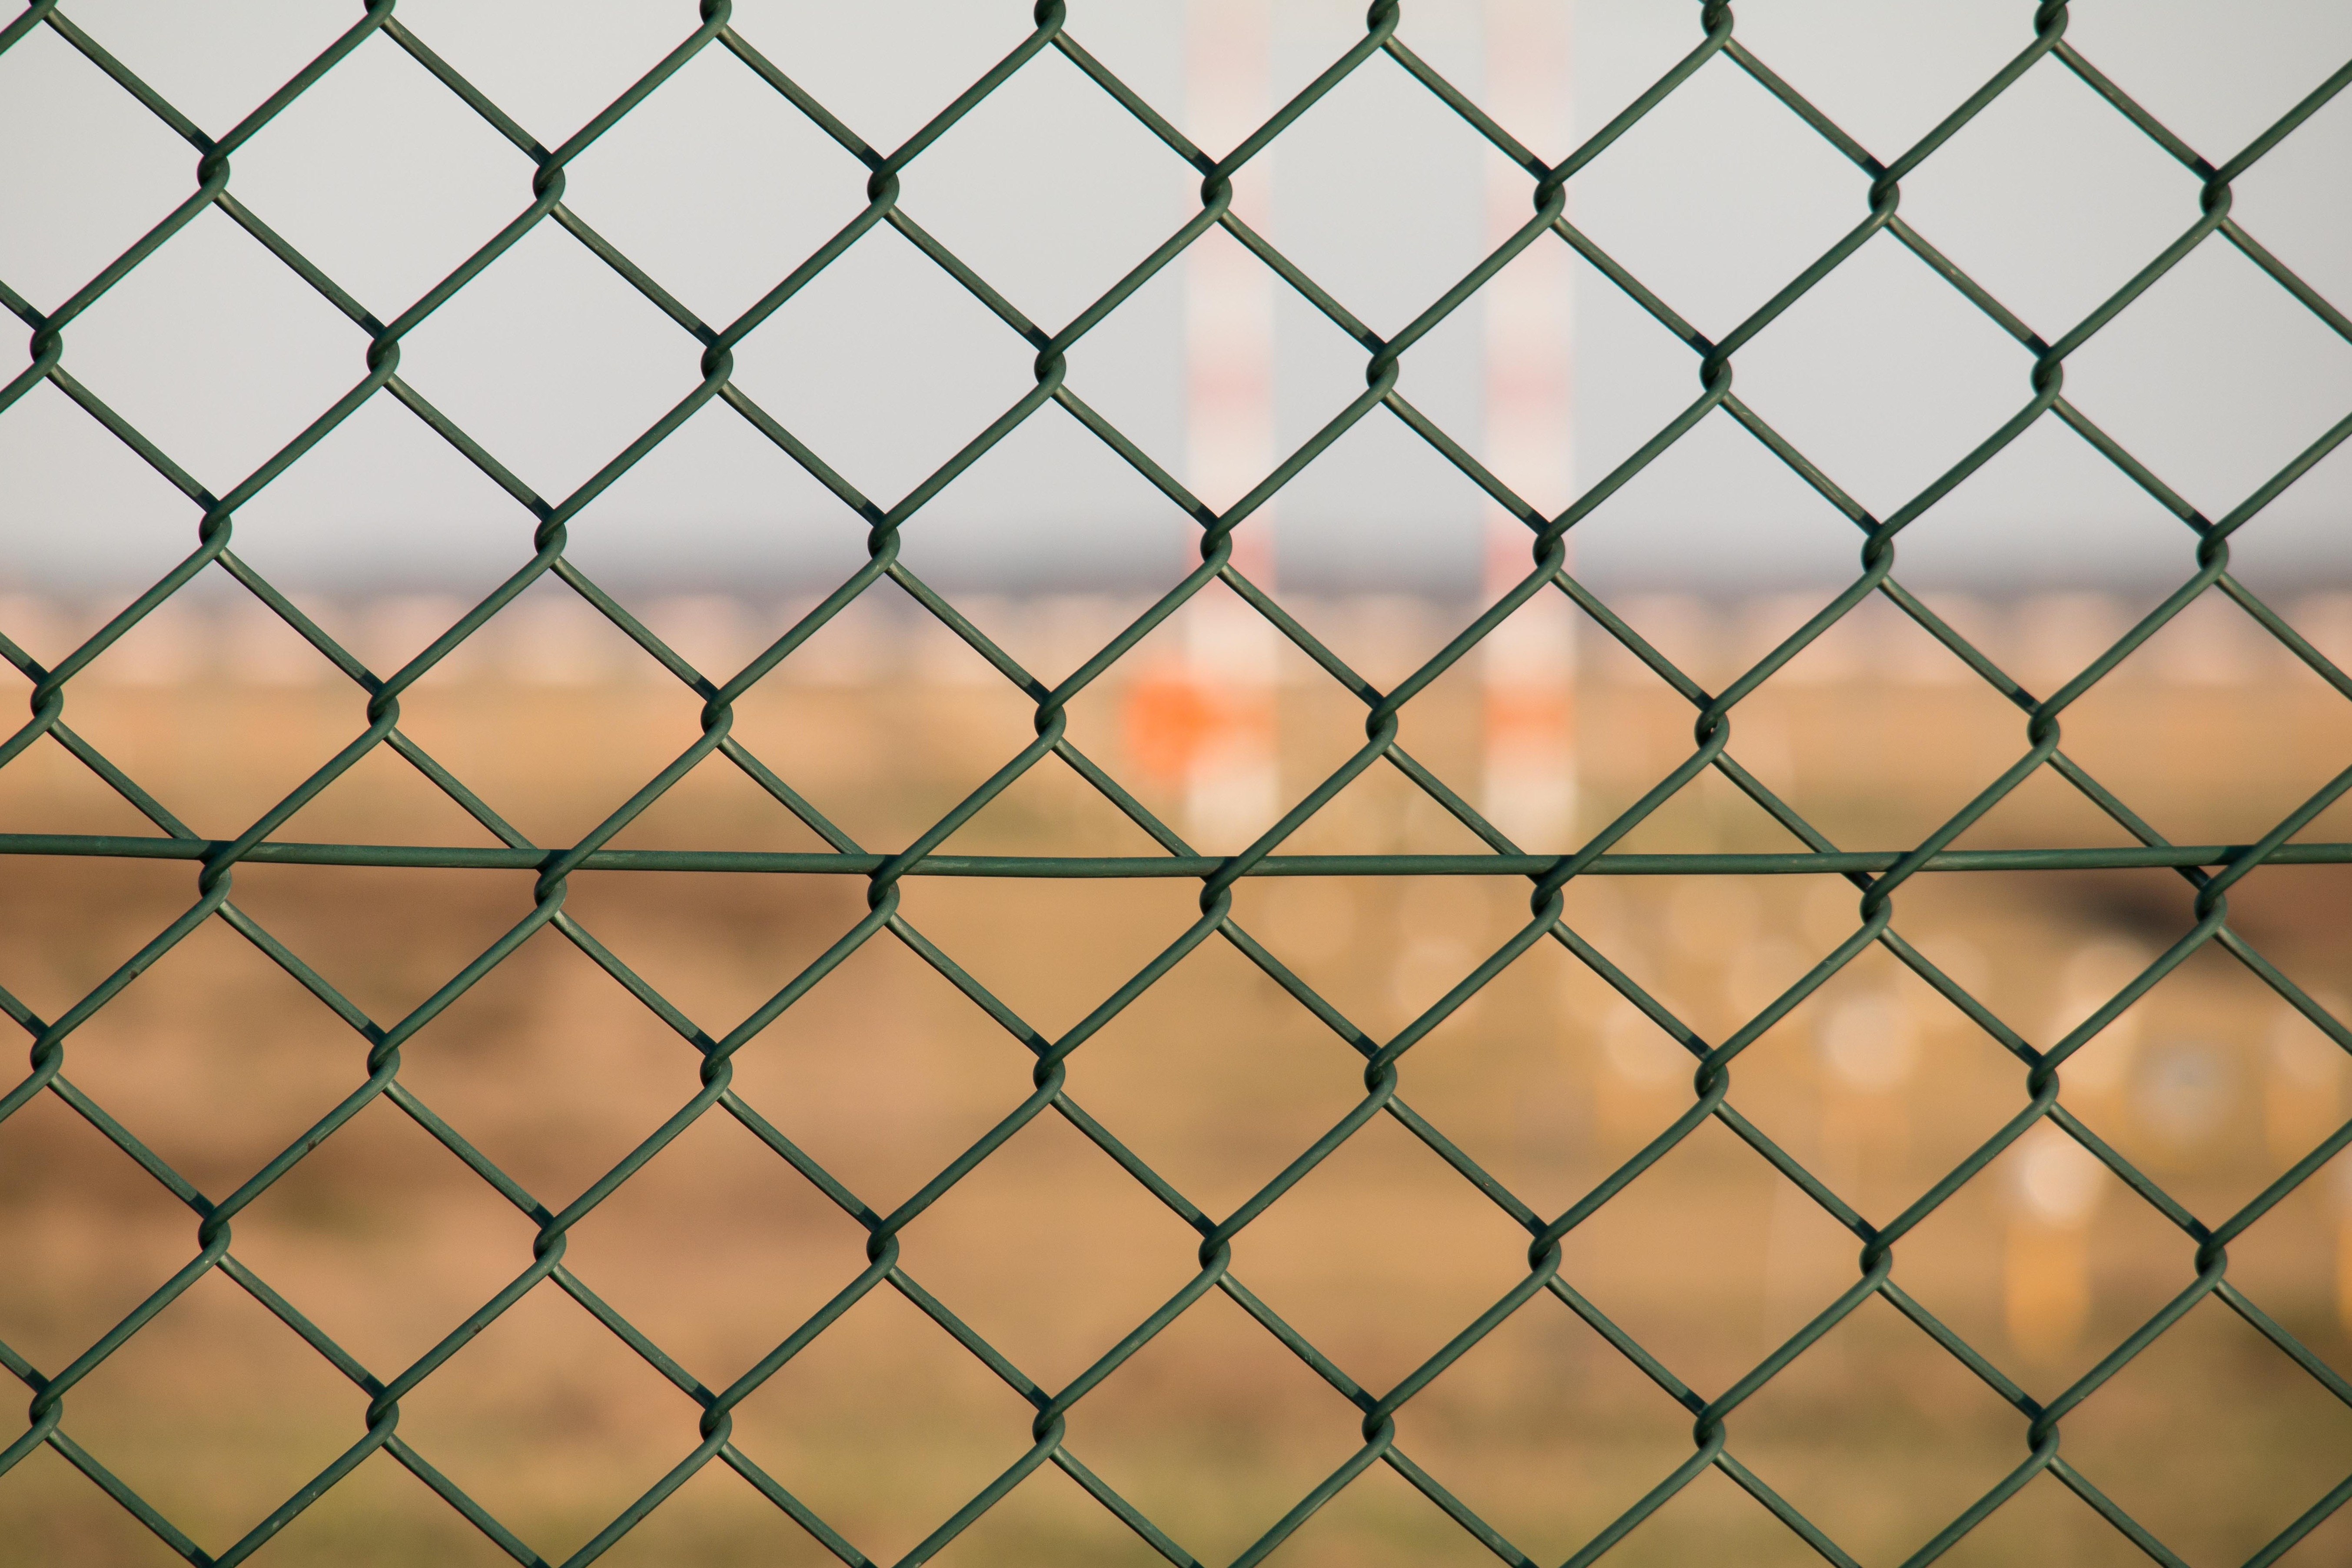
fence, texture, floor, wire, pattern, line, green, fencing, tile, material, circle, braid, textile, art, design, net, squares, symmetry, mesh, grid, closed, shape, fenced, wire mesh, wire mesh fence, imprisoned, blocked, flooring, chain link fencing